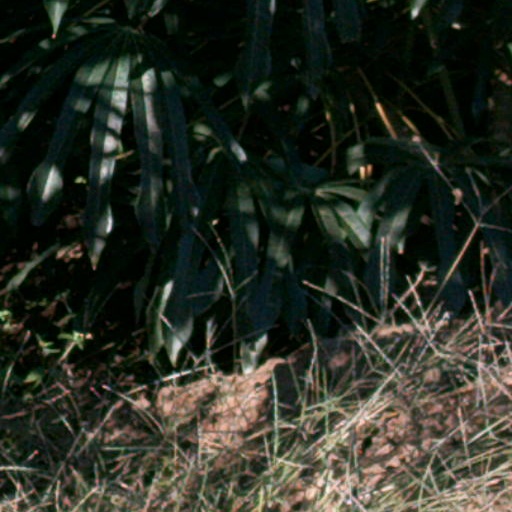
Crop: cassava